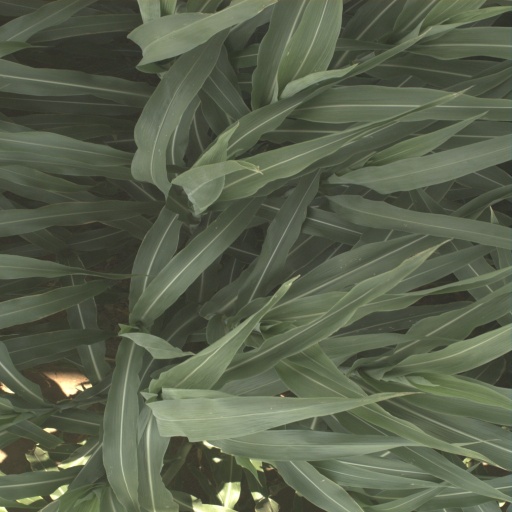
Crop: sorghum